Jana Nagyová (actress)

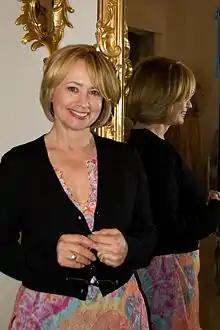
Nagyová in 2010

Jana Nagyová (born 9 January 1959) is a Slovak actress, best known for her portrayal as Princess Arabela in the Czechoslovak television series "Arabela". She studied opera singing and piano at the .